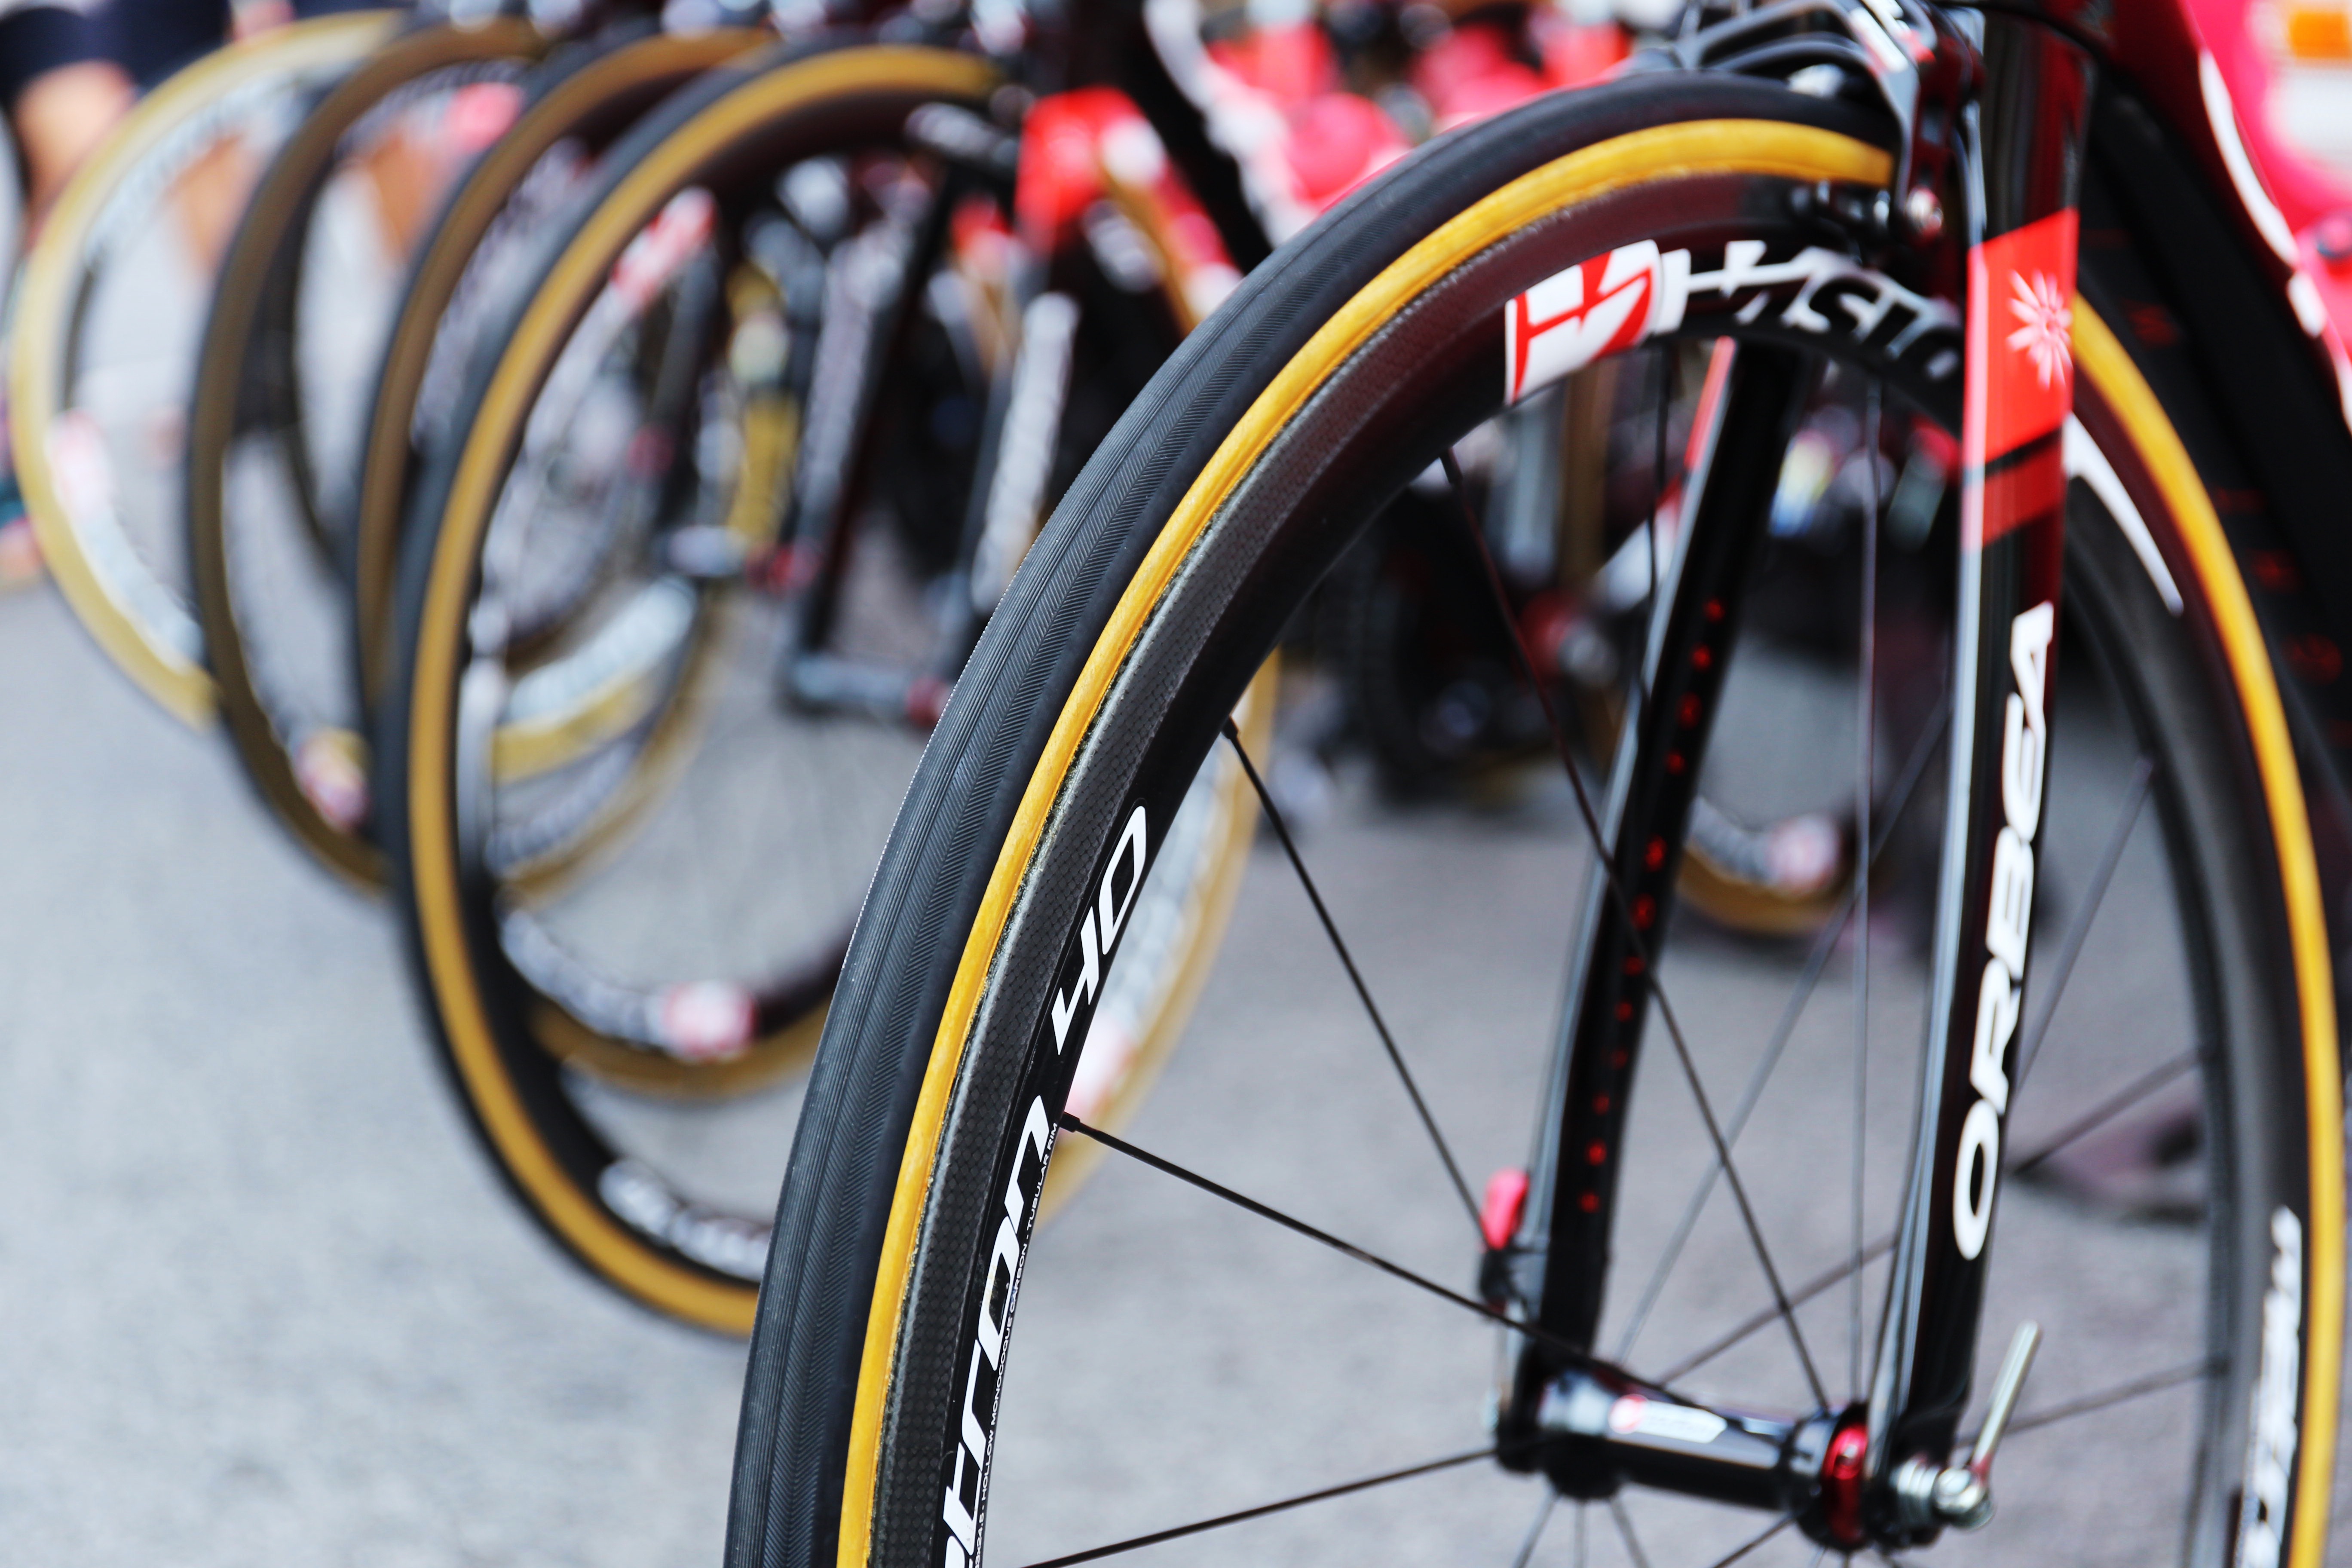
wheel, bicycle, bike, vehicle, spoke, tire, sports equipment, mountain bike, tyre, rim, bicycle frame, bicycle wheel, land vehicle, cyclo cross bicycle, cyclo cross, bicycle racing, bmx bike, road bicycle, racing bicycle, hybrid bicycle